Alessandra Rosaldo

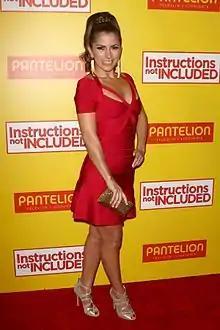
Rosaldo in 2012

Alessandra Rosaldo (born Alejandra Sánchez Barrero; September 11, 1971) is a Mexican actress, singer and dancer. In 2006, she was the winner of the first prize in Televisa Network's, later broadcast in Univision "Bailando por un Sueño".